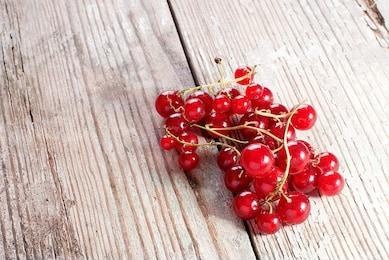
Label: redcurrant